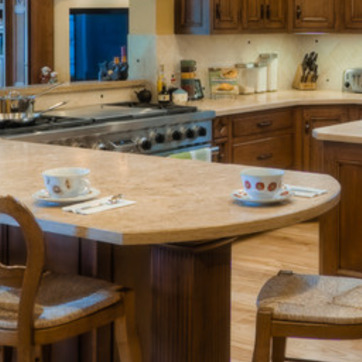
Material: polishedstone